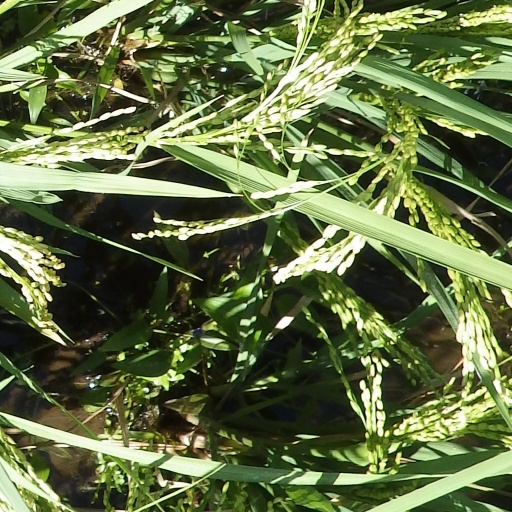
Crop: rice